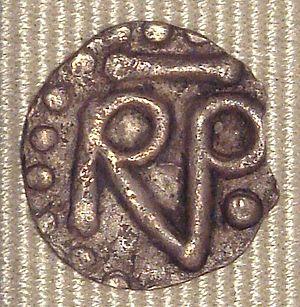
Denier de Pepin le Bref frappé à Troyes (751-768). Cabinet des Médailles, Paris.